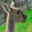
Label: kangaroo